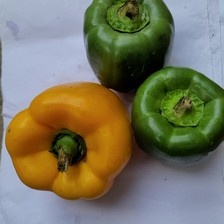
Label: capsicum